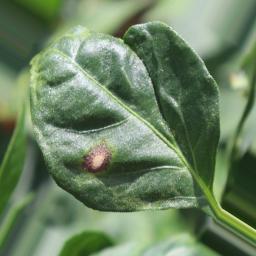
Label: cercospora